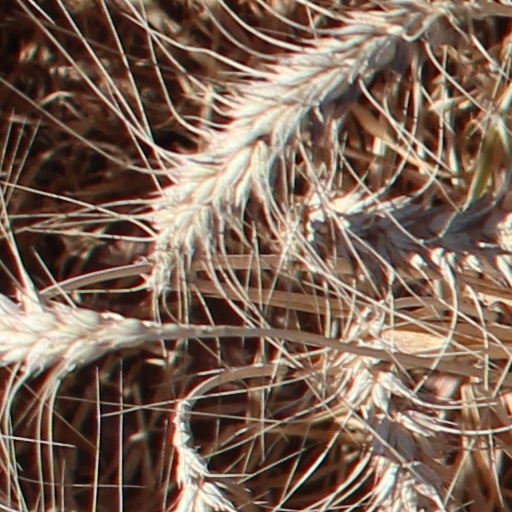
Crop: wheat